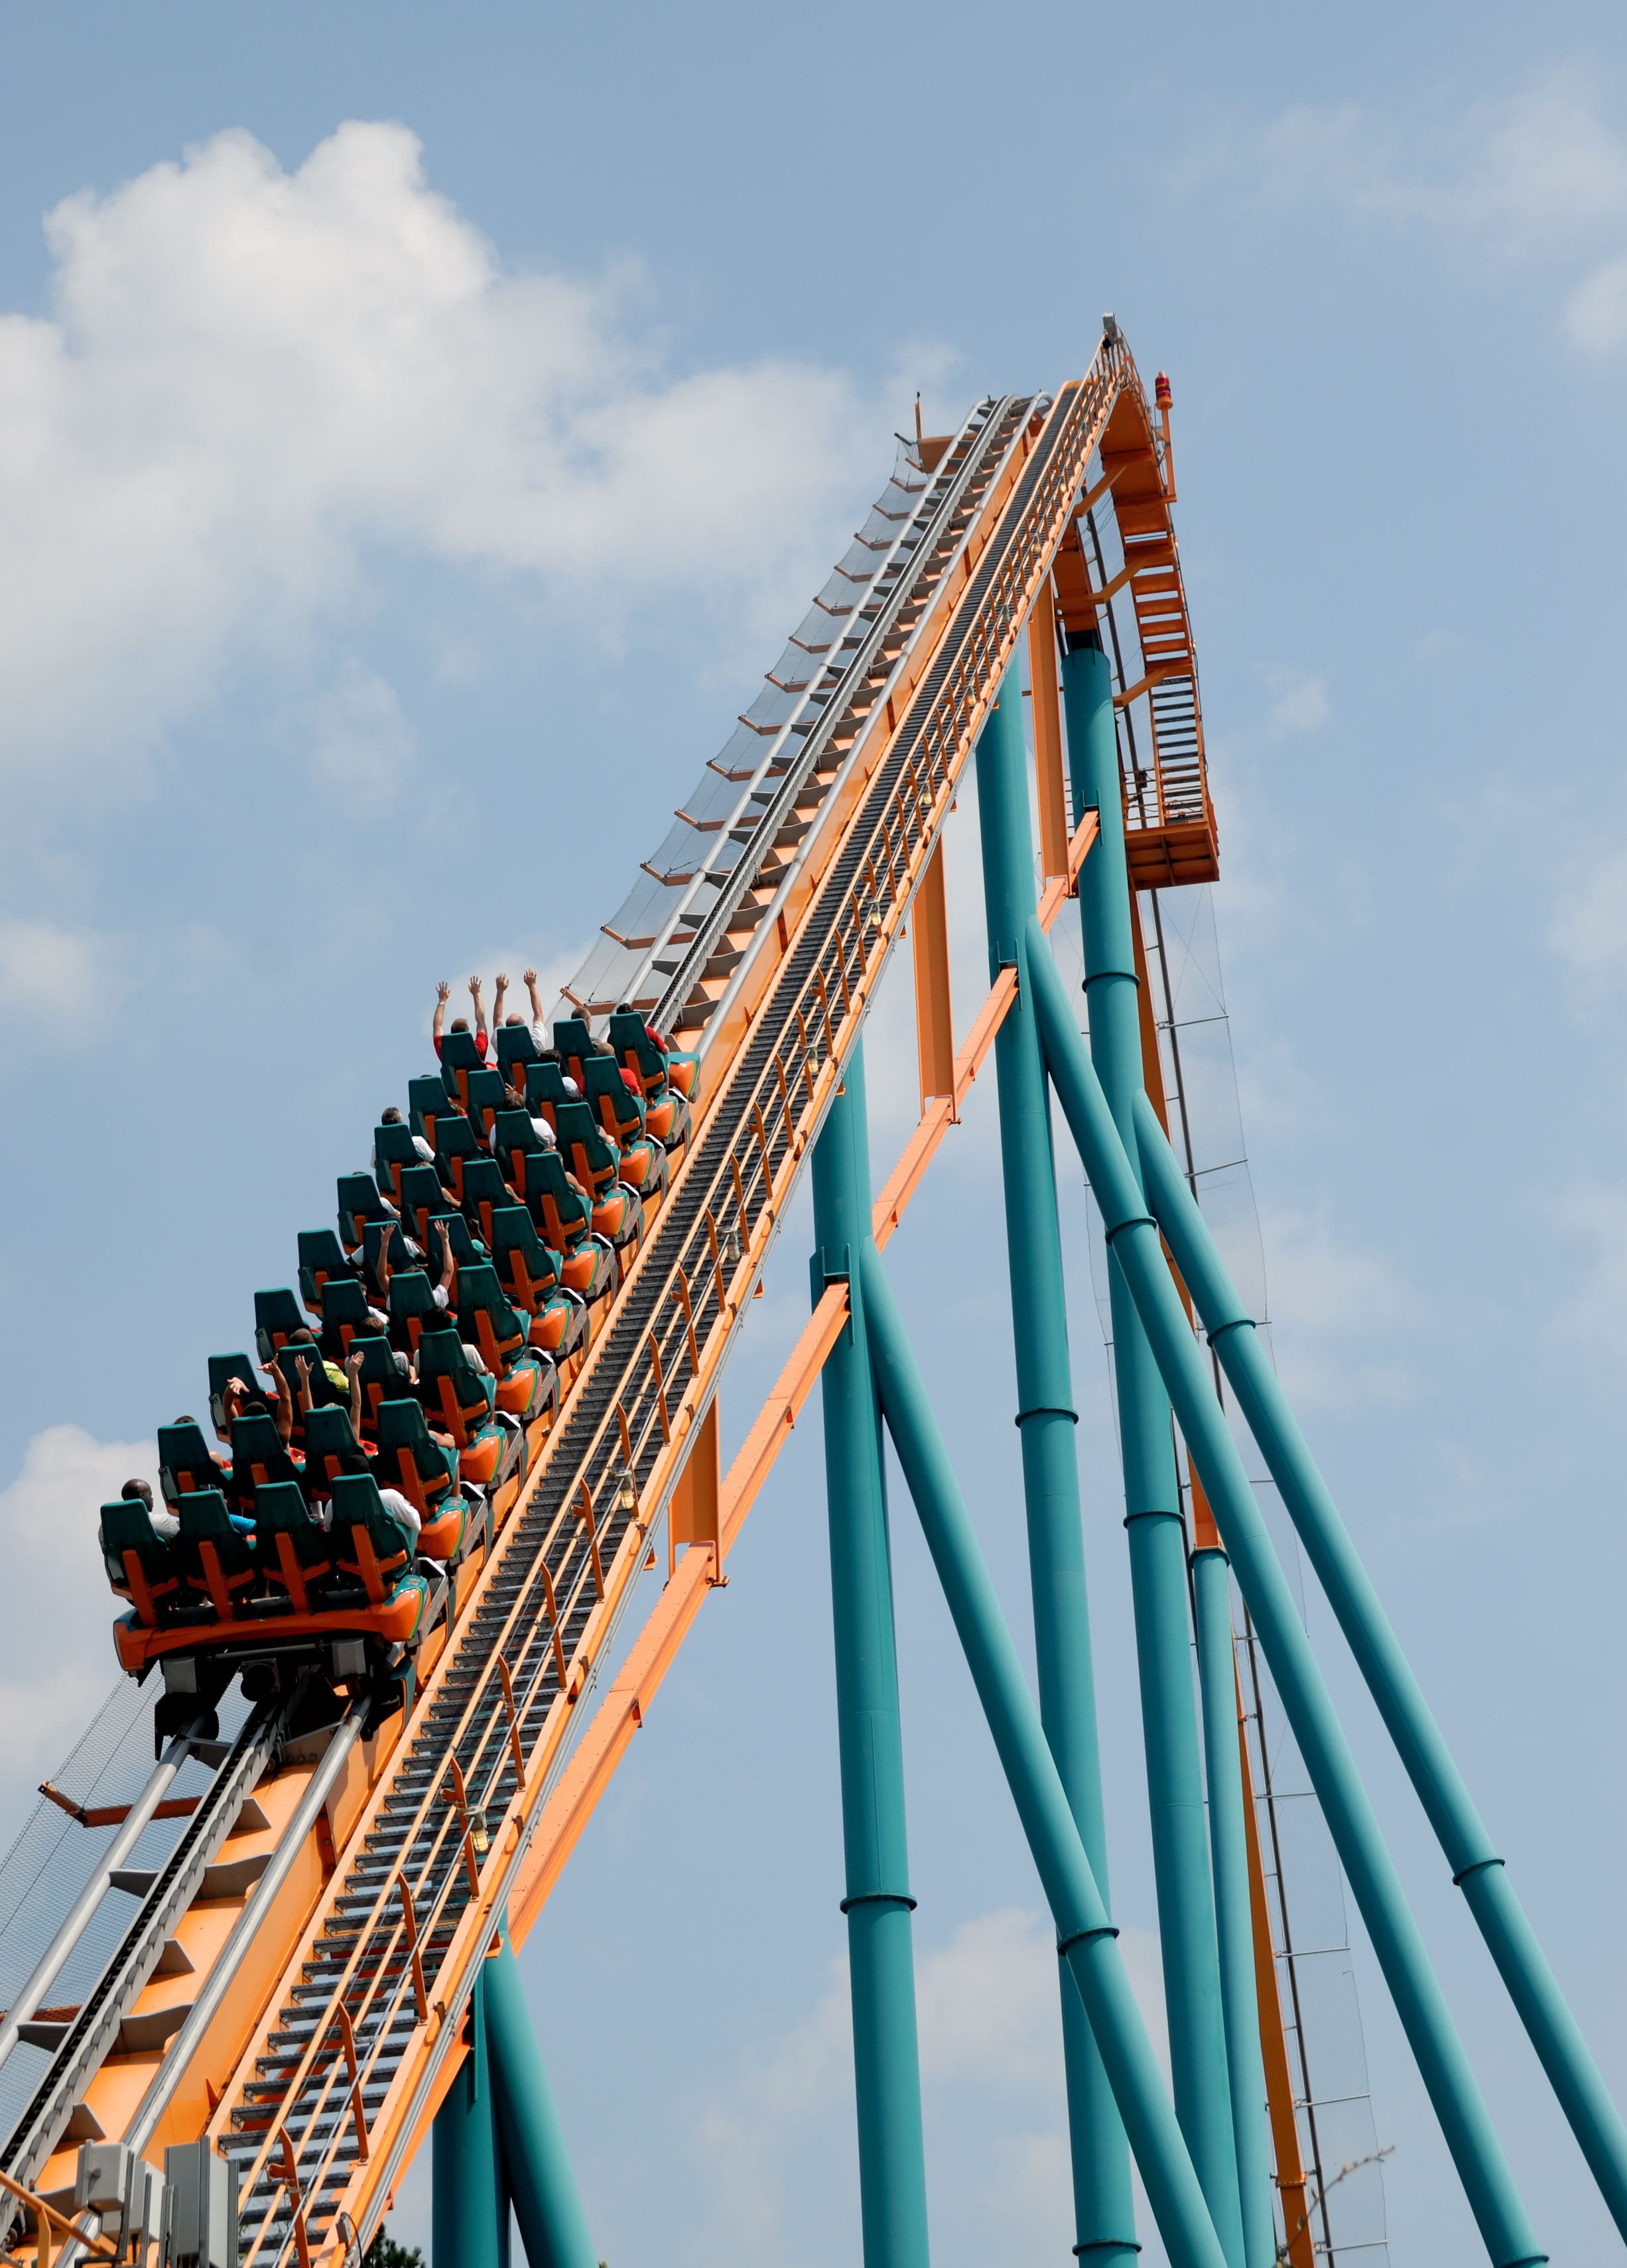
structure, people, sky, track, adventure, rail, summer, vacation, recreation, high, amusement park, park, metal, ride, attraction, extreme, speed, thrill, leisure, roller coaster, family, scary, fear, fun, amusement, scream, fast, loop, entertainment, twist, excitement, amusement ride, outdoor recreation, nonbuilding structure